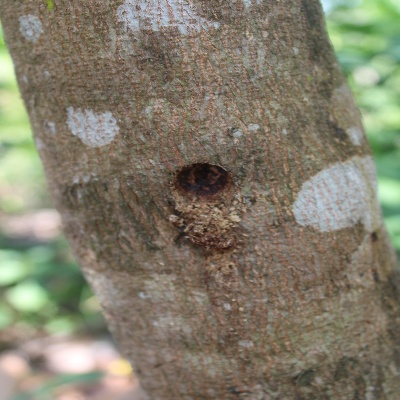
Crop: Cashew
Condition: gumosis